Hermione (given name)

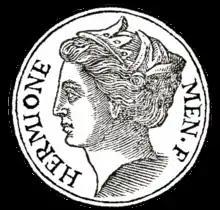
Hermione was the daughter of Menelaus and Helen in Greek mythology

Hermione is a feminine given name derived from the Greek messenger god Hermes. Hermione was the daughter of Menelaus and Helen in Greek mythology. It was also the name of an early Christian martyr, Hermione of Ephesus, and of a character in William Shakespeare’s play "The Winter's Tale". Usage of the name has increased in recent years due largely to a character with the name in the Harry Potter series by J.K. Rowling.